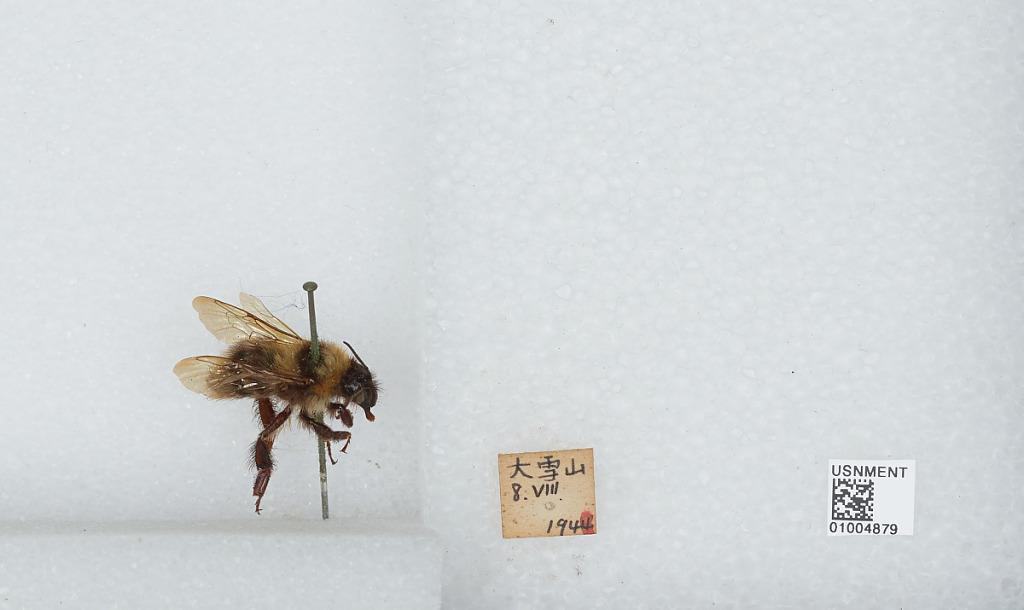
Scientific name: Bombus (Diversobombus) diversus Smith
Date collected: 1944-8-8
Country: Japan
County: Daisetsuzan